TID (musician)

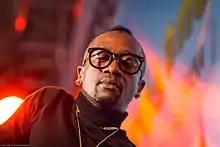
TID at the 2015 Zanzibar International Film Festival.

TID is a Bongo Flava musician from Tanzania, whose real name is Khalid Mohamed (born 1981 in Dar es Salaam). TID is an acronym for "Top in Dar", in which "Dar" refers to Dar es Salaam, his hometown. He is best known for his hits "Kiuno", "Nyota Yako", "We Dada", "Zeze," and "Siamini".